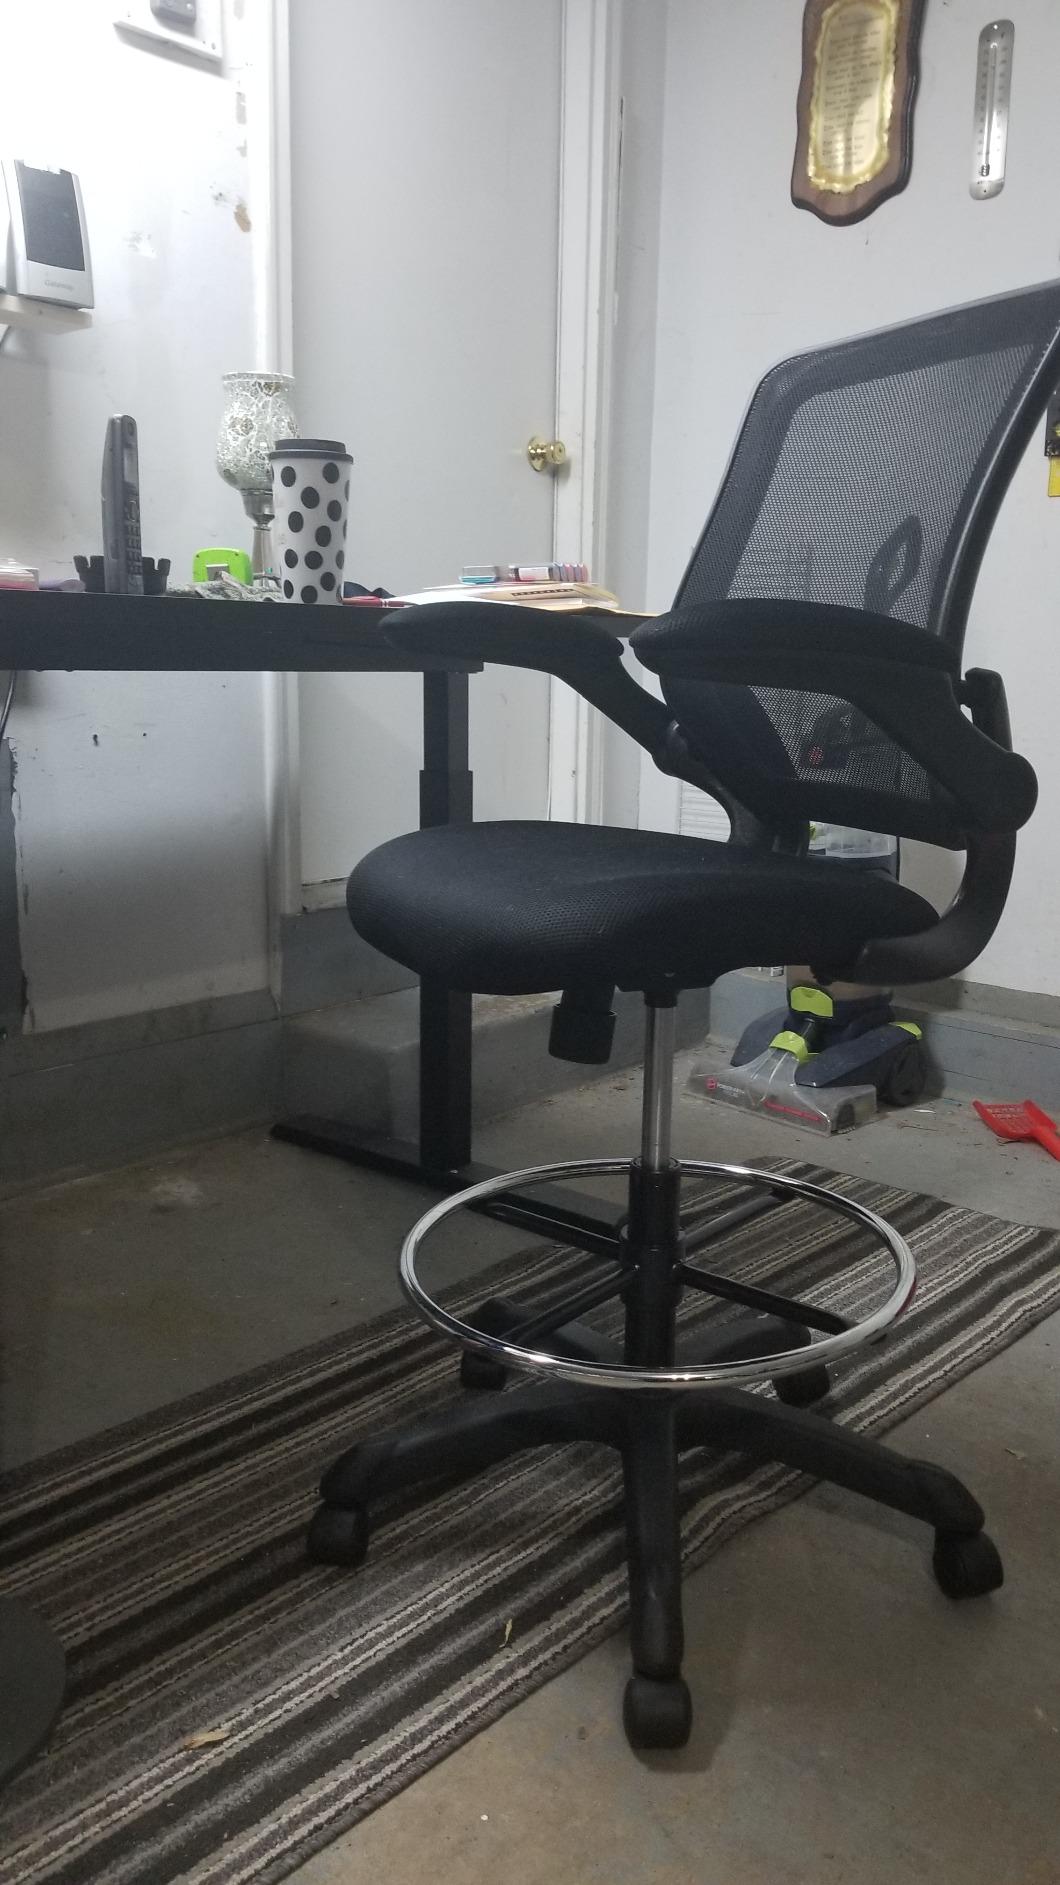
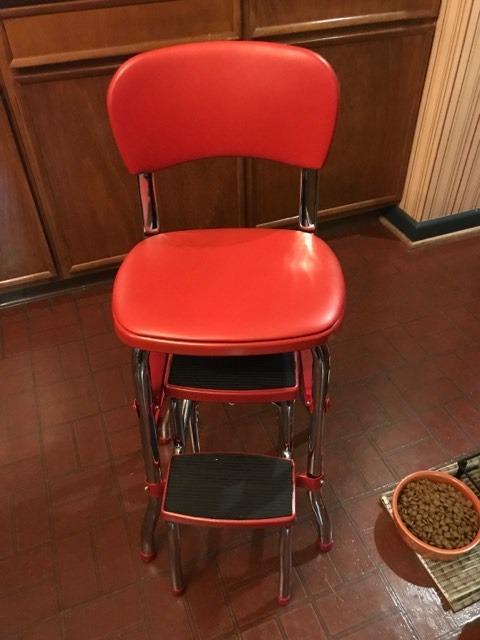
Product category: items_chair
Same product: no